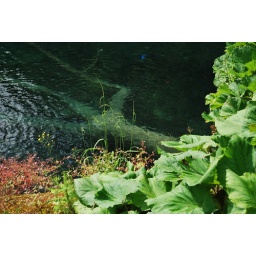
Fallen tree under the water